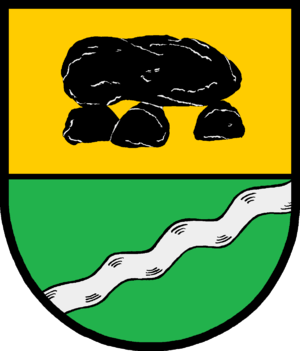
Oldersbæk
Coat of arms of Oldersbæk
Oldersbæk eller Oldersbek er en landsby og kommune i det nordlige Tyskland under Kreis Nordfriesland i delstaten Slesvig-Holsten. Byen ligger cirka 8 kilomter sydøst for Husum i det sydvestlige Sydslesvig.